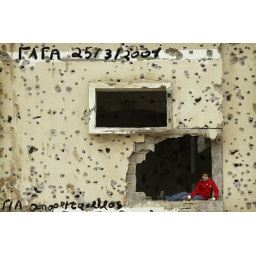
A Palestinian sits in the window of a bullet and shrapnel riddled house in Rafah, southern Gaza Strip